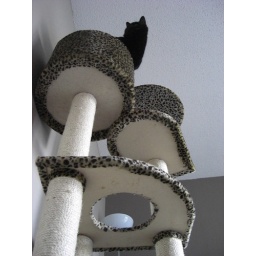
Freya on high upon the cat tree